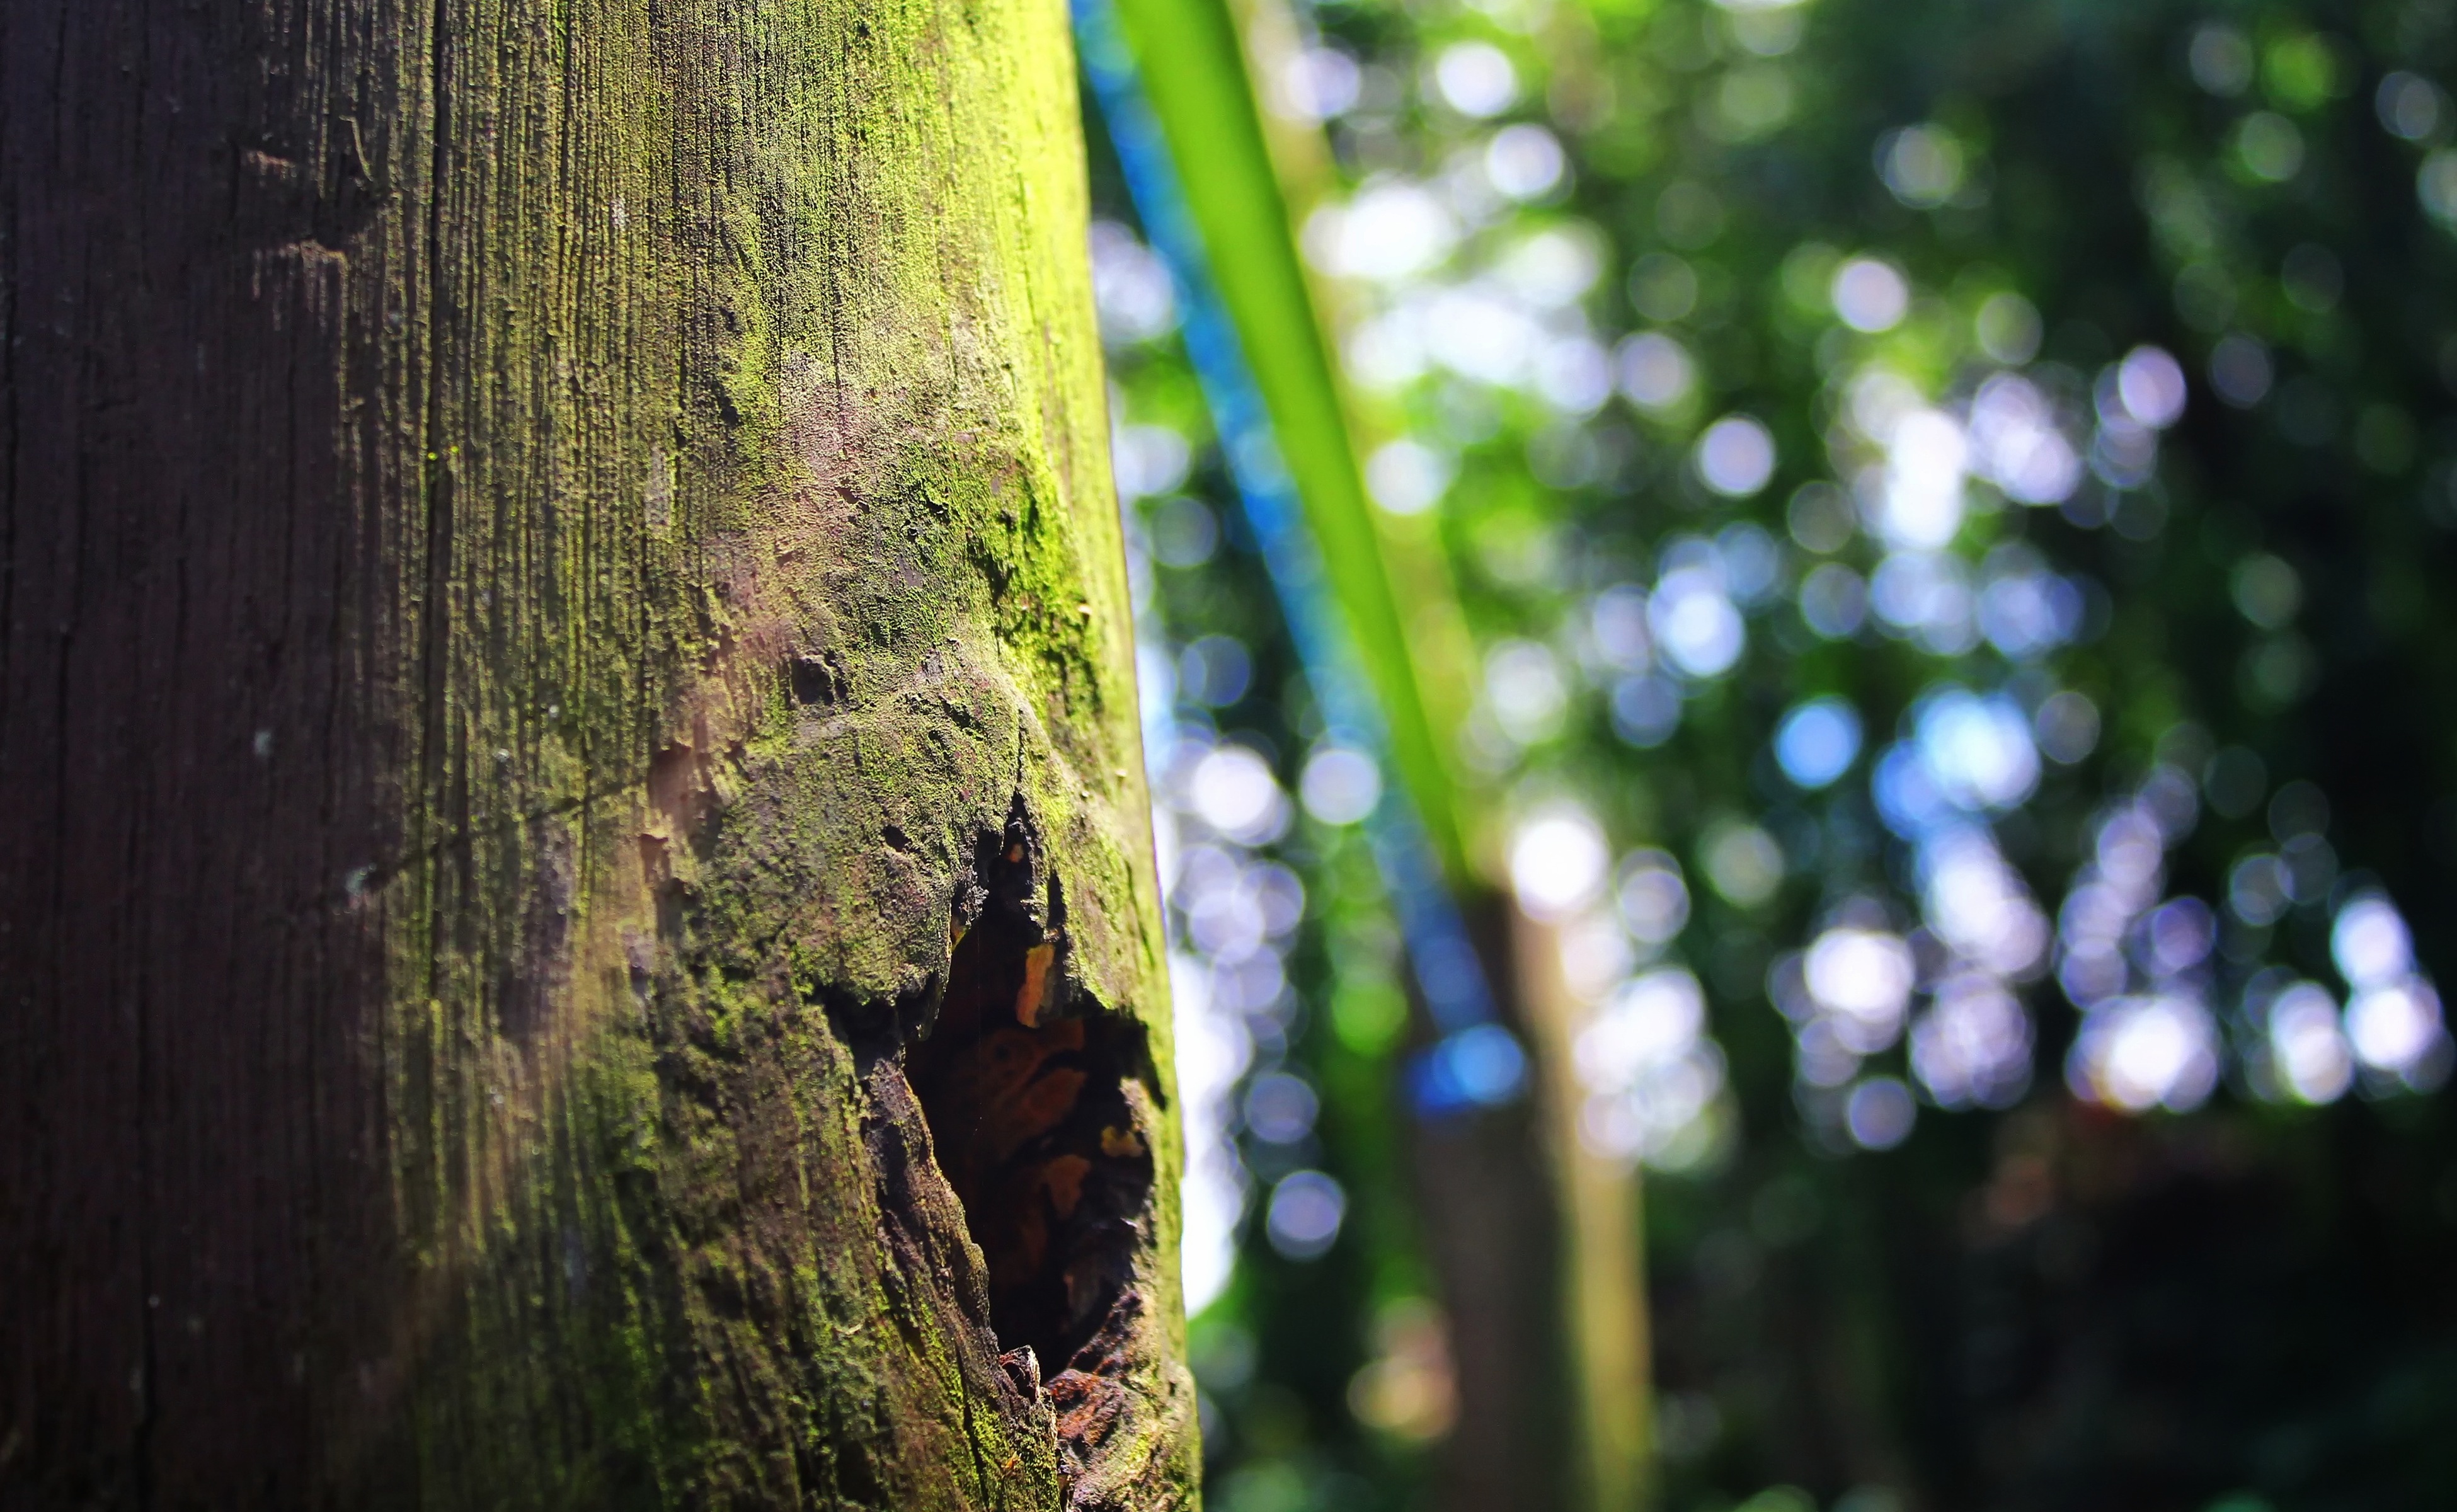
tree, nature, forest, grass, branch, light, plant, sunlight, leaf, flower, trunk, green, jungle, autumn, flora, rainforest, woodland, habitat, macro photography, natural environment, plant stem, woody plant